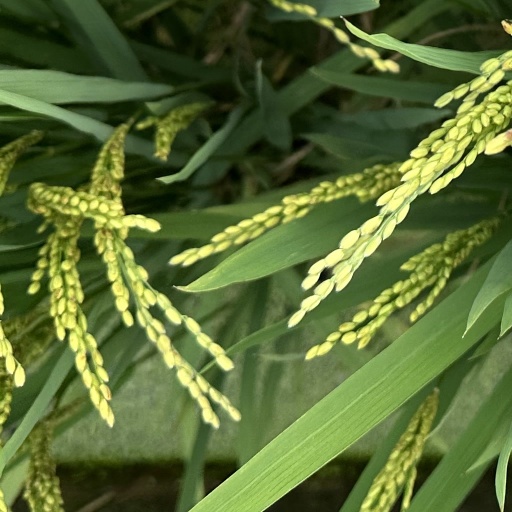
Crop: rice